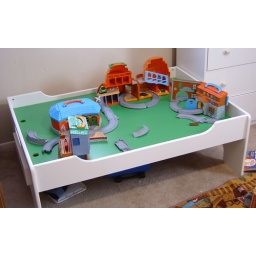
Caleb's new activity table (bought it brand new in the box @ Goodwill for $40!!!)